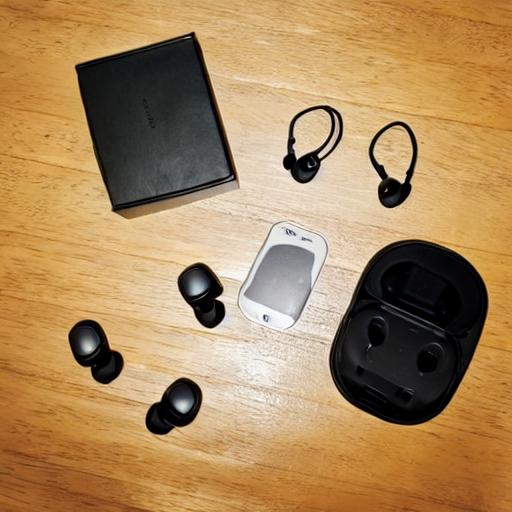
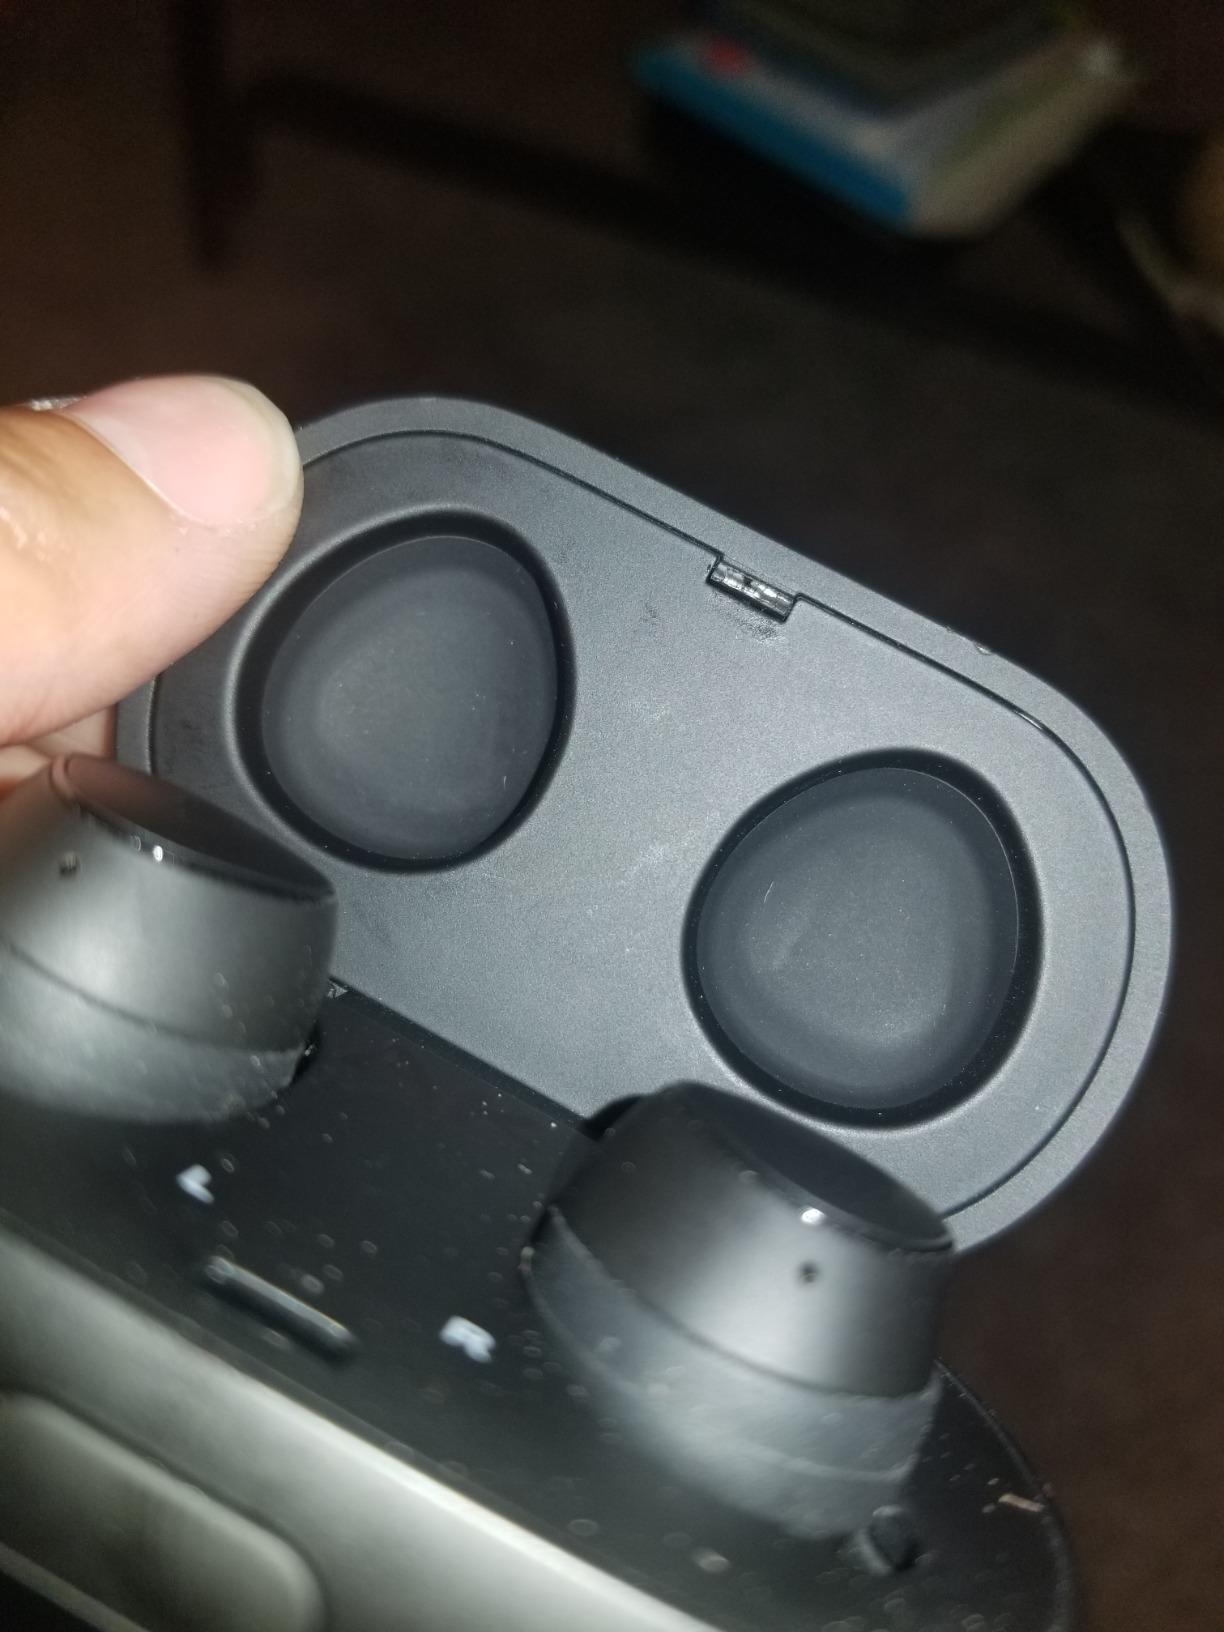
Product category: earbuds
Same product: no